Small nucleolar RNA SNORD54

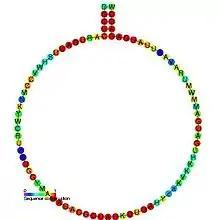
Predicted secondary structure and sequence conservation of U54

In molecular biology, Small nucleolar RNA SNORD54 (also known as U54) is a non-coding RNA (ncRNA) molecule which functions in the modification of other small nuclear RNAs (snRNAs). This type of modifying RNA is usually located in the nucleolus of the eukaryotic cell which is a major site of snRNA biogenesis. It is known as a small nucleolar RNA (snoRNA) and also often referred to as a guide RNA.